Vladimir Kara-Murza

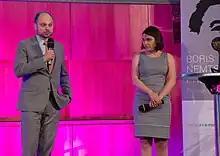
Kara-Murza and Boris Nemtsov's daughter Zhanna Nemtsova on 20 June 2018

As a journalist who was fluent in English and based partly in the U.S., Kara-Murza played a role in the events that led to the 2012 passage of the Magnitsky Act by the U.S. Congress.